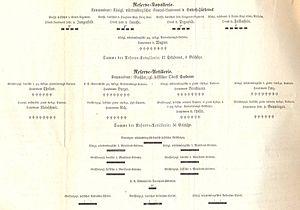
L'armée wurtembergeoise était l'armée du duché de Wurtemberg, devenu en 1806 le royaume de Wurtemberg, dans les cadres successifs du Saint-Empire, de la Confédération du Rhin, de la Confédération germanique et de l'Empire allemand. À partir de 1871, elle est intégrée à l'armée impériale allemande tout en conservant des institutions distinctes jusqu'à la Première Guerre mondiale.